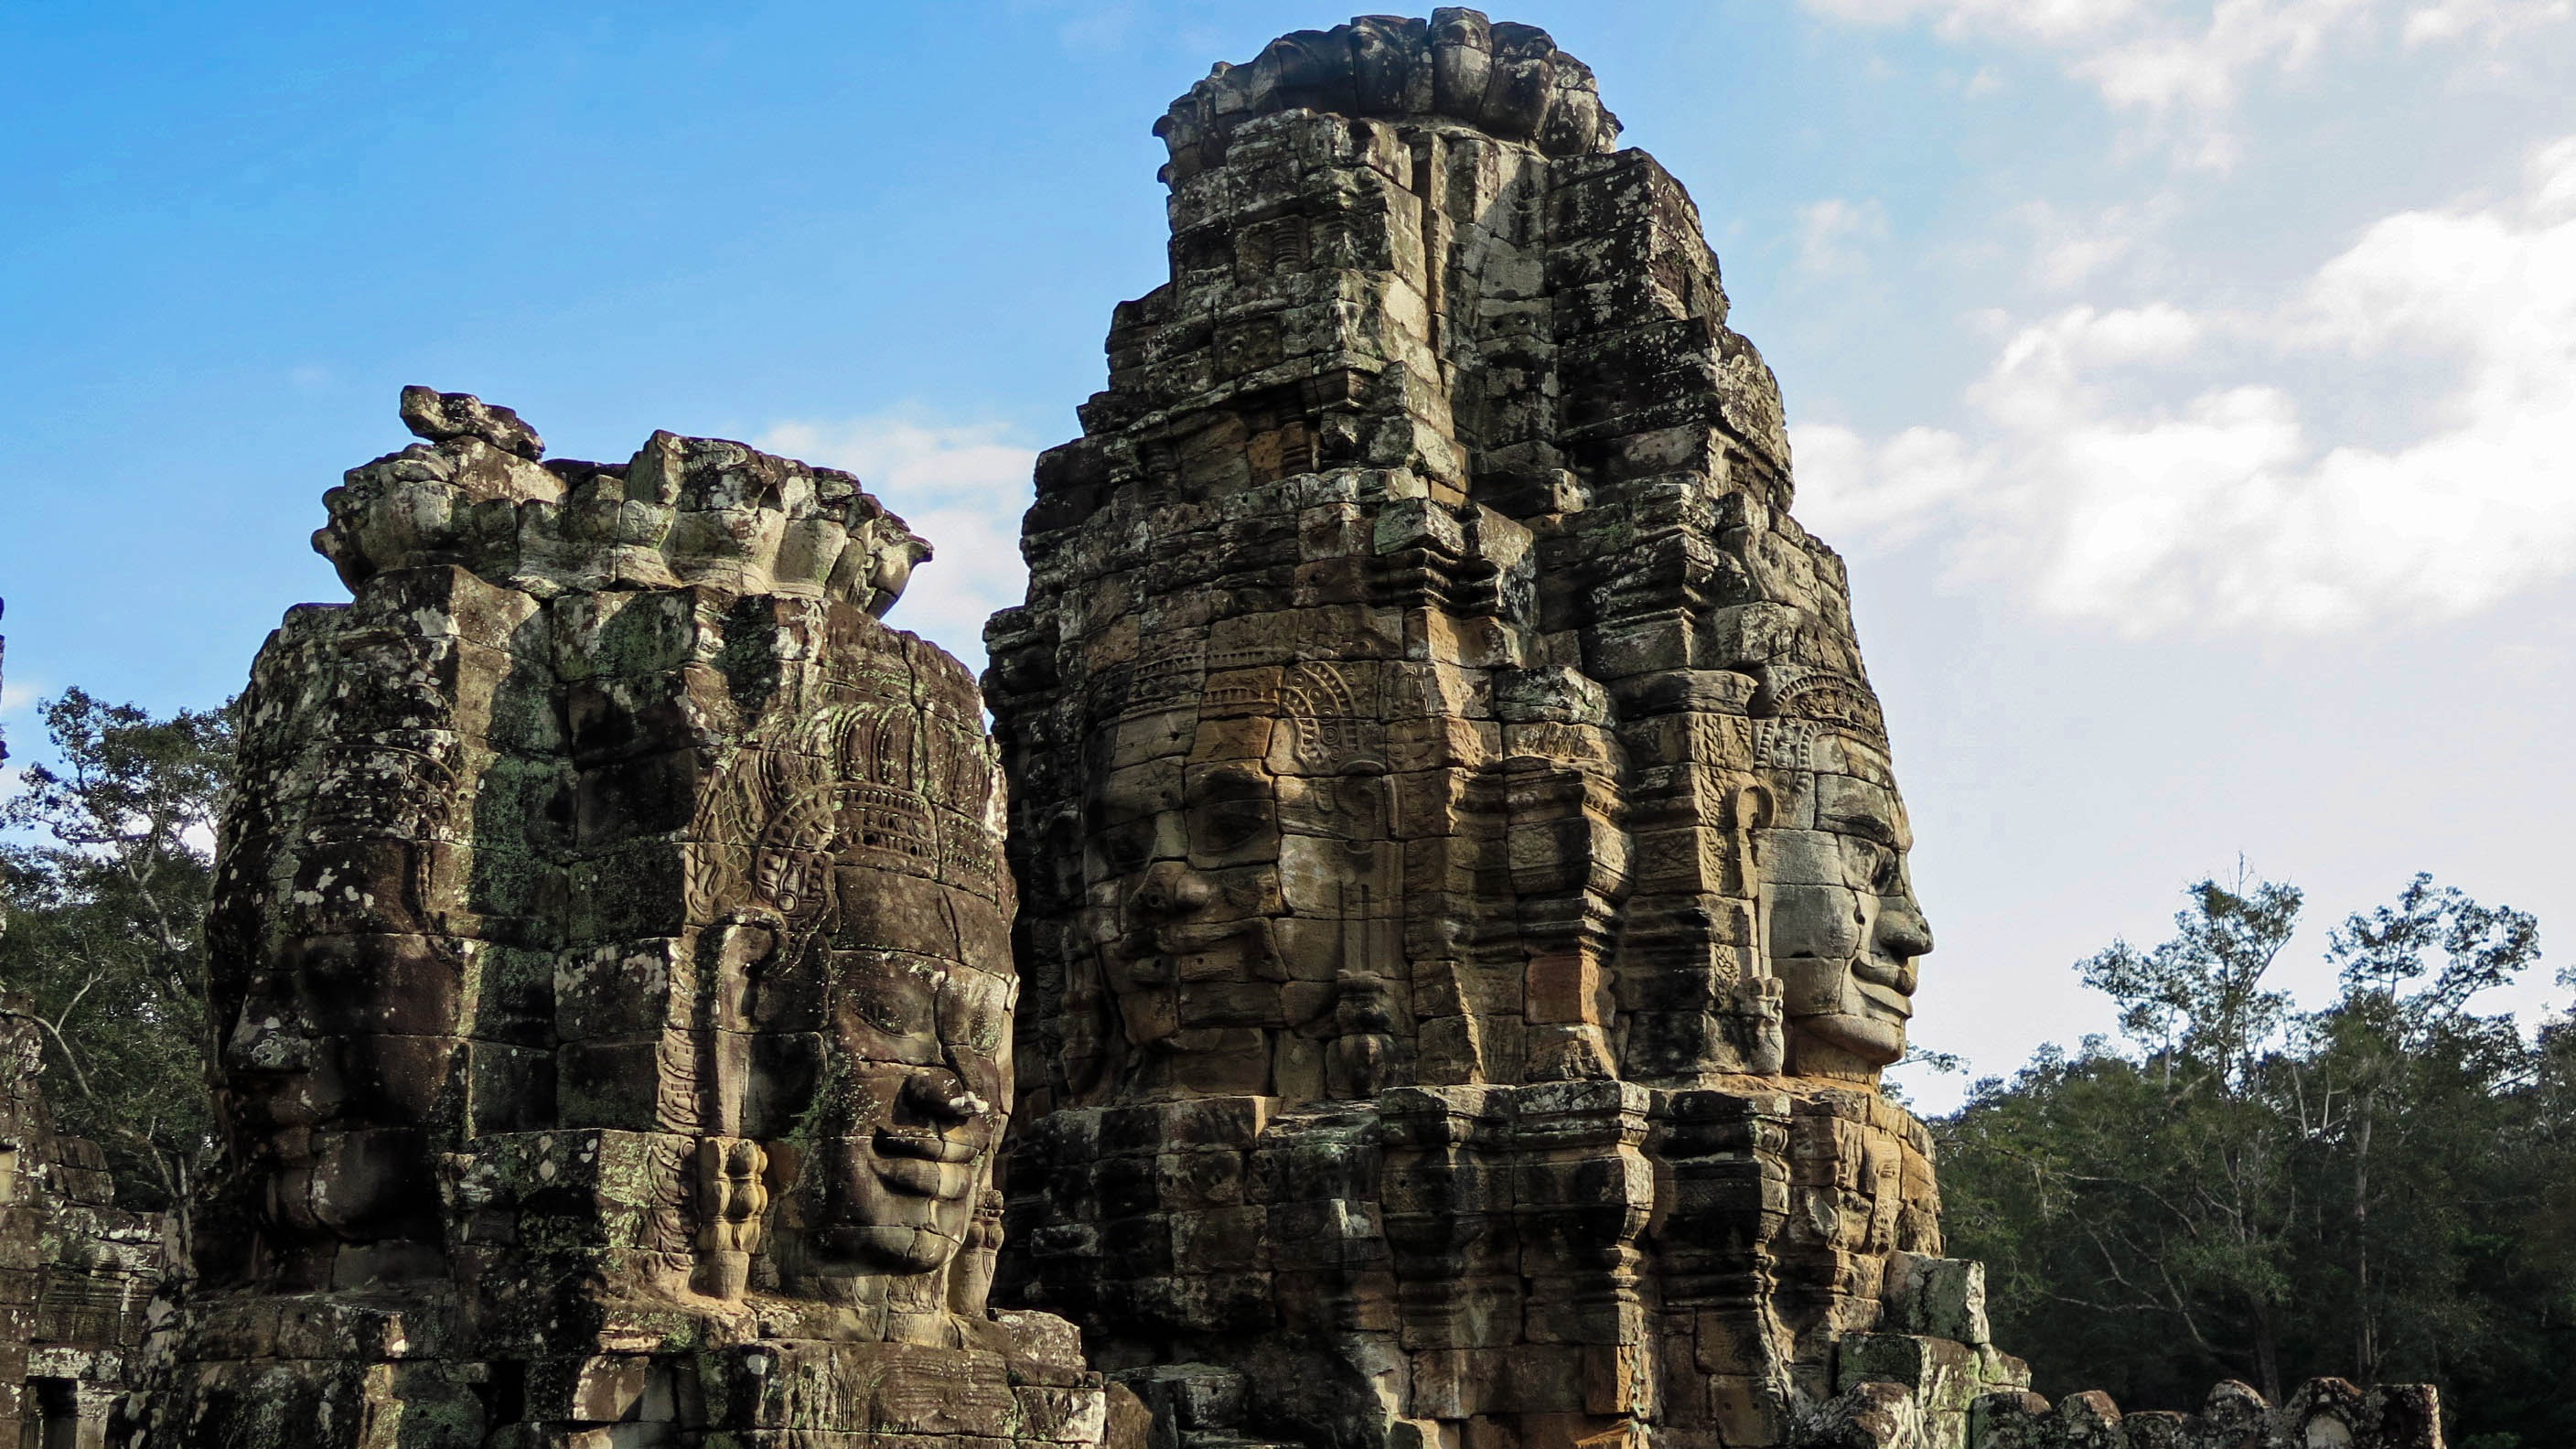
rock, building, formation, asia, landmark, tourism, place of worship, temple, ruins, cambodia, monastery, history, wat, monolith, angkor, tours, archaeological site, unesco world heritage site, bayon, temple complex, hindu temple, historic site, ancient history